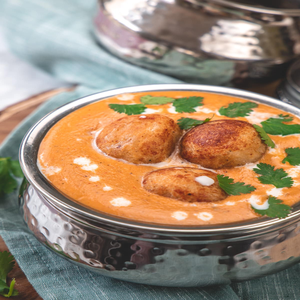
Dish: kofta